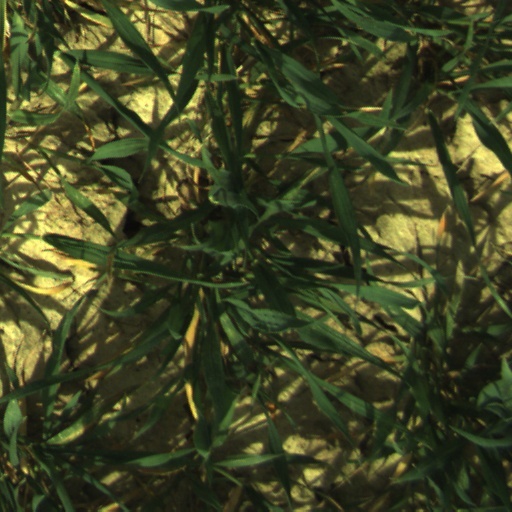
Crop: wheat